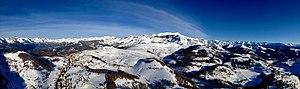
Mont Mounier vue depuis une montgolfière en hiver
Valberg est une station de sports d'hiver située sur les communes de Guillaumes, de Péone et de Beuil dans le département des Alpes-Maritimes, dans le haut Pays Niçois.